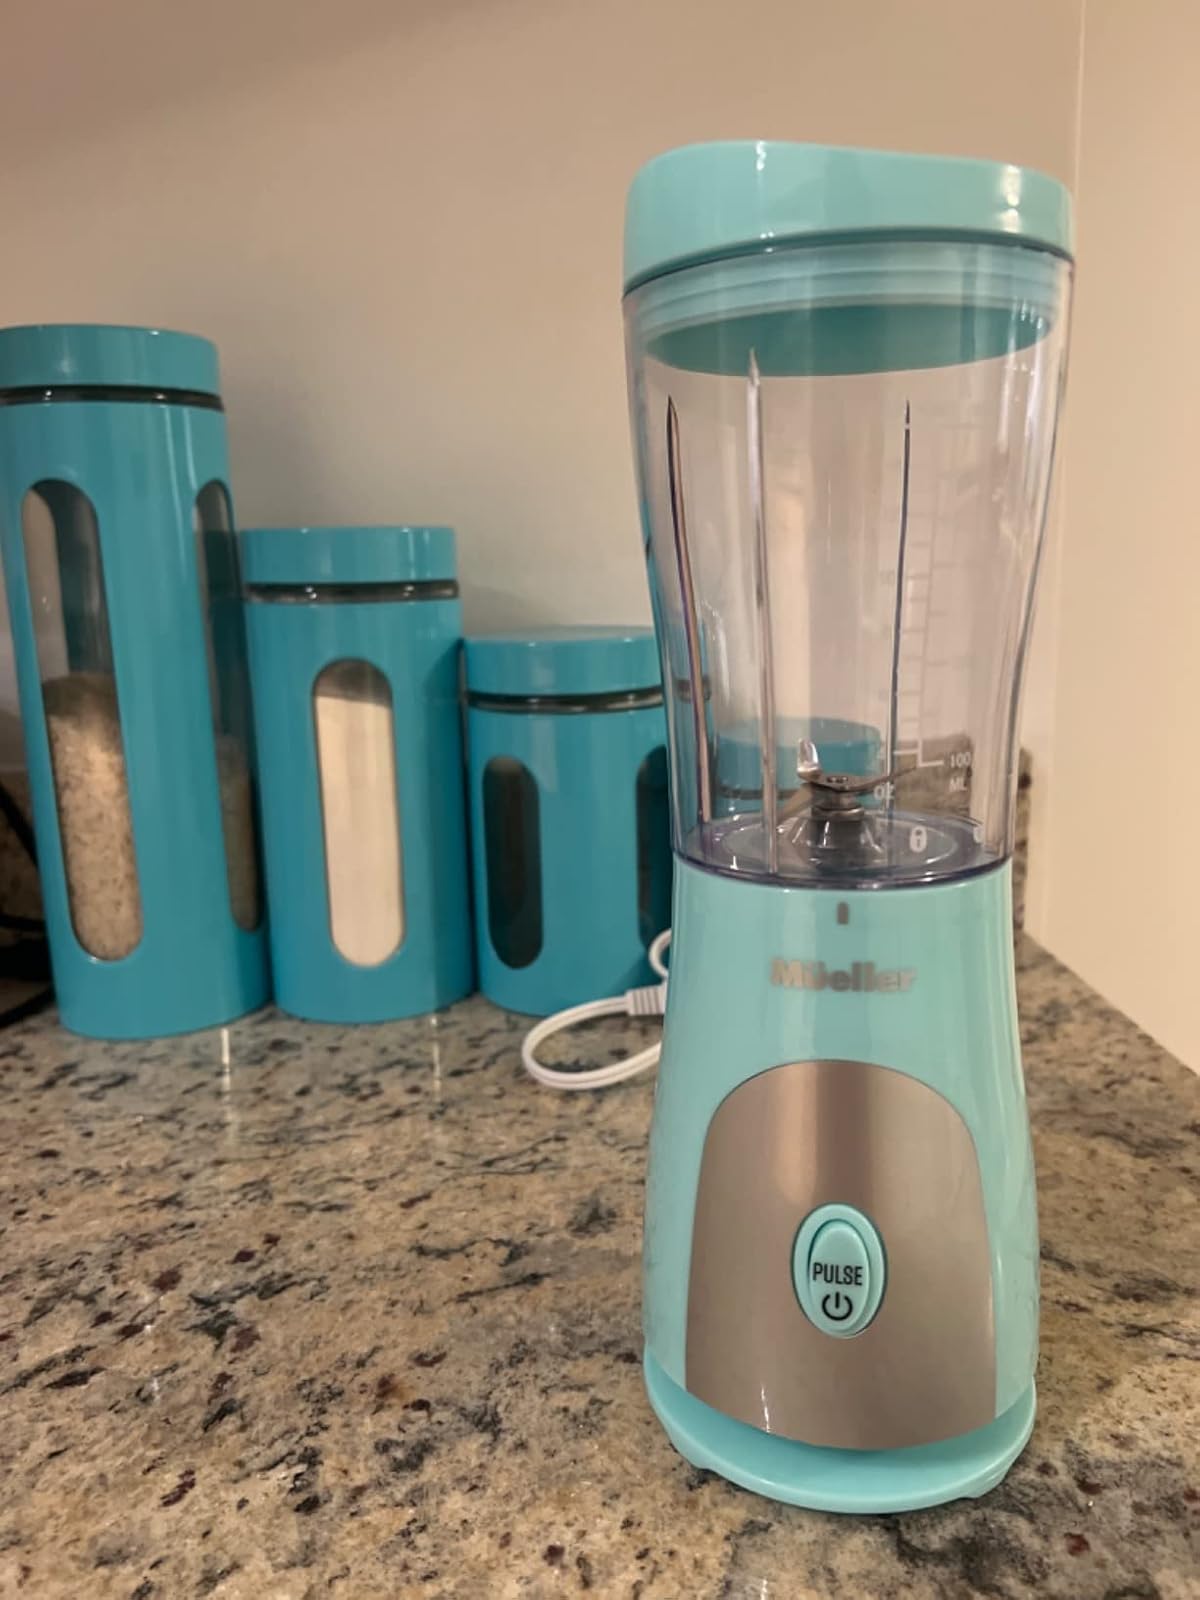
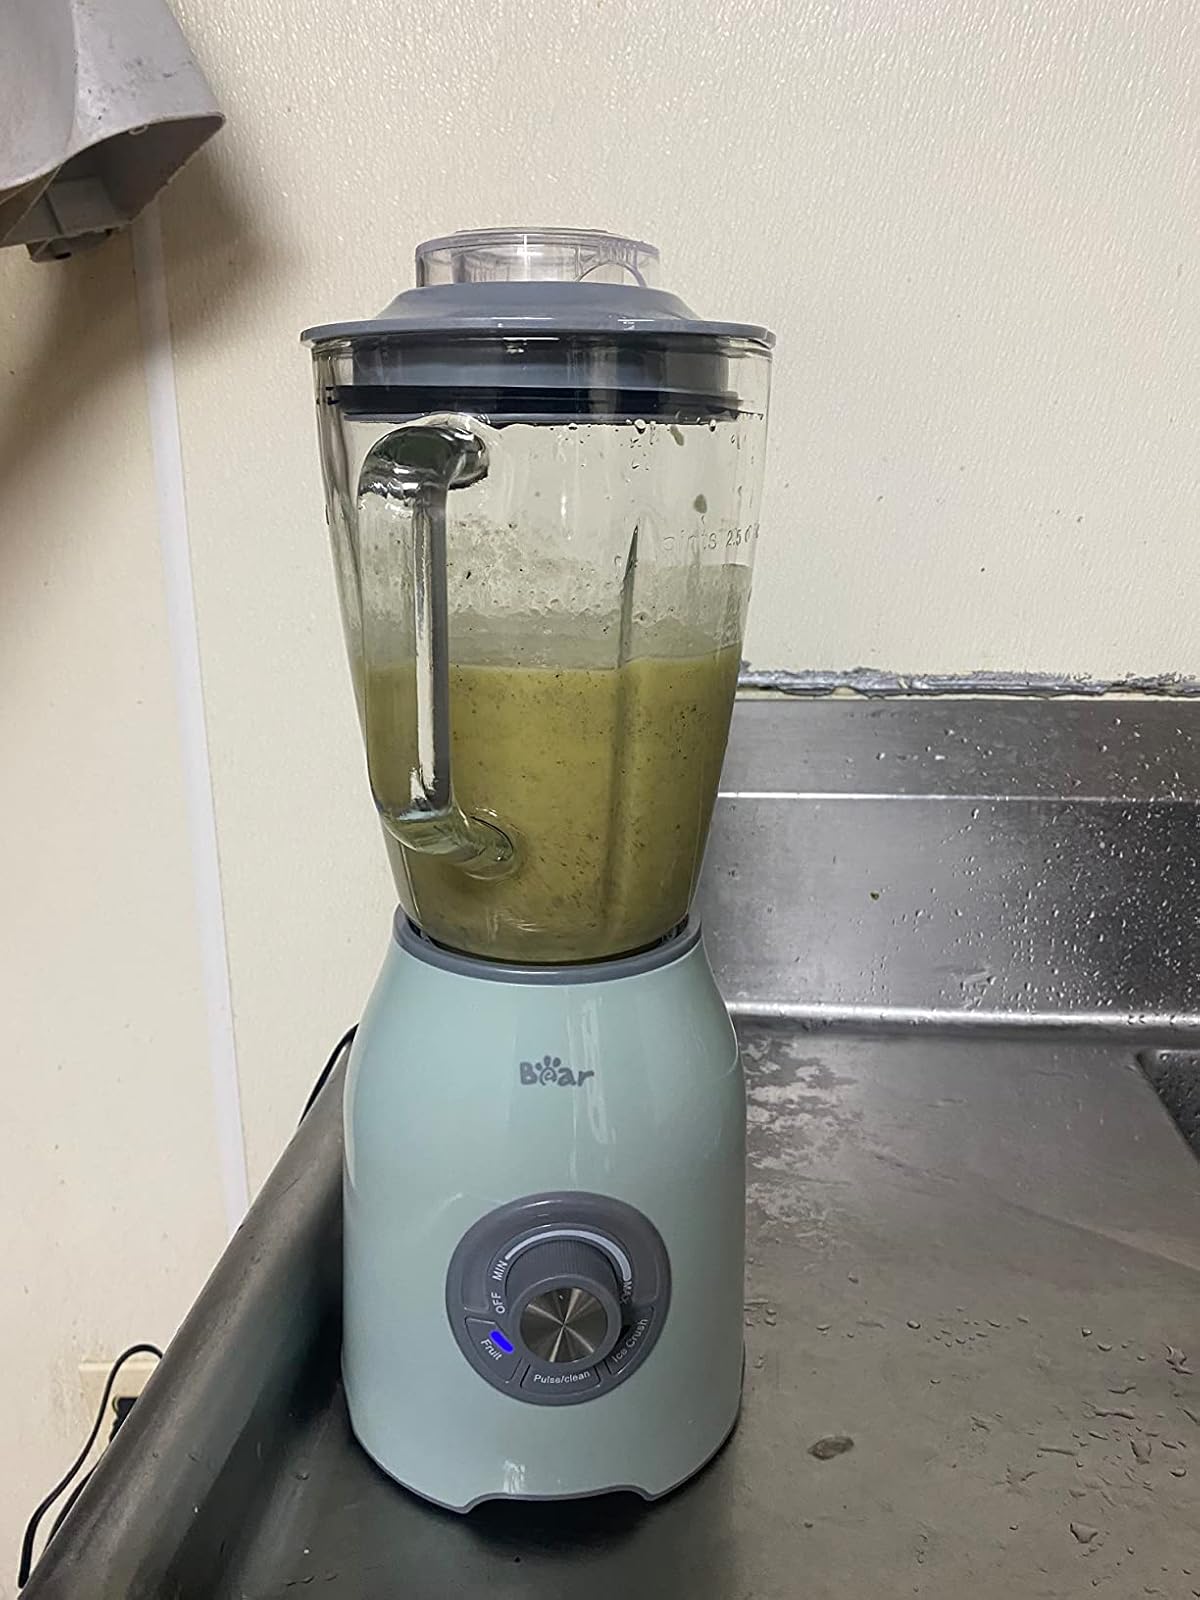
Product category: items_blender
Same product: no